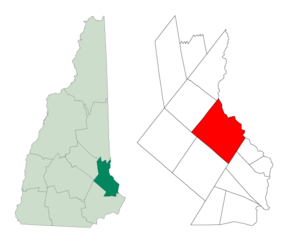
Rochester est une ville des États-Unis d'Amérique située dans l'État du New Hampshire et le Comté de Strafford.